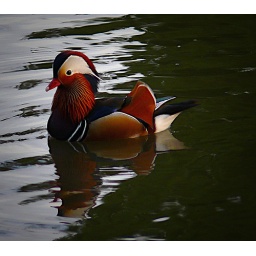
Another wonderful duck from the lake in the inner circle of Regent's Park.